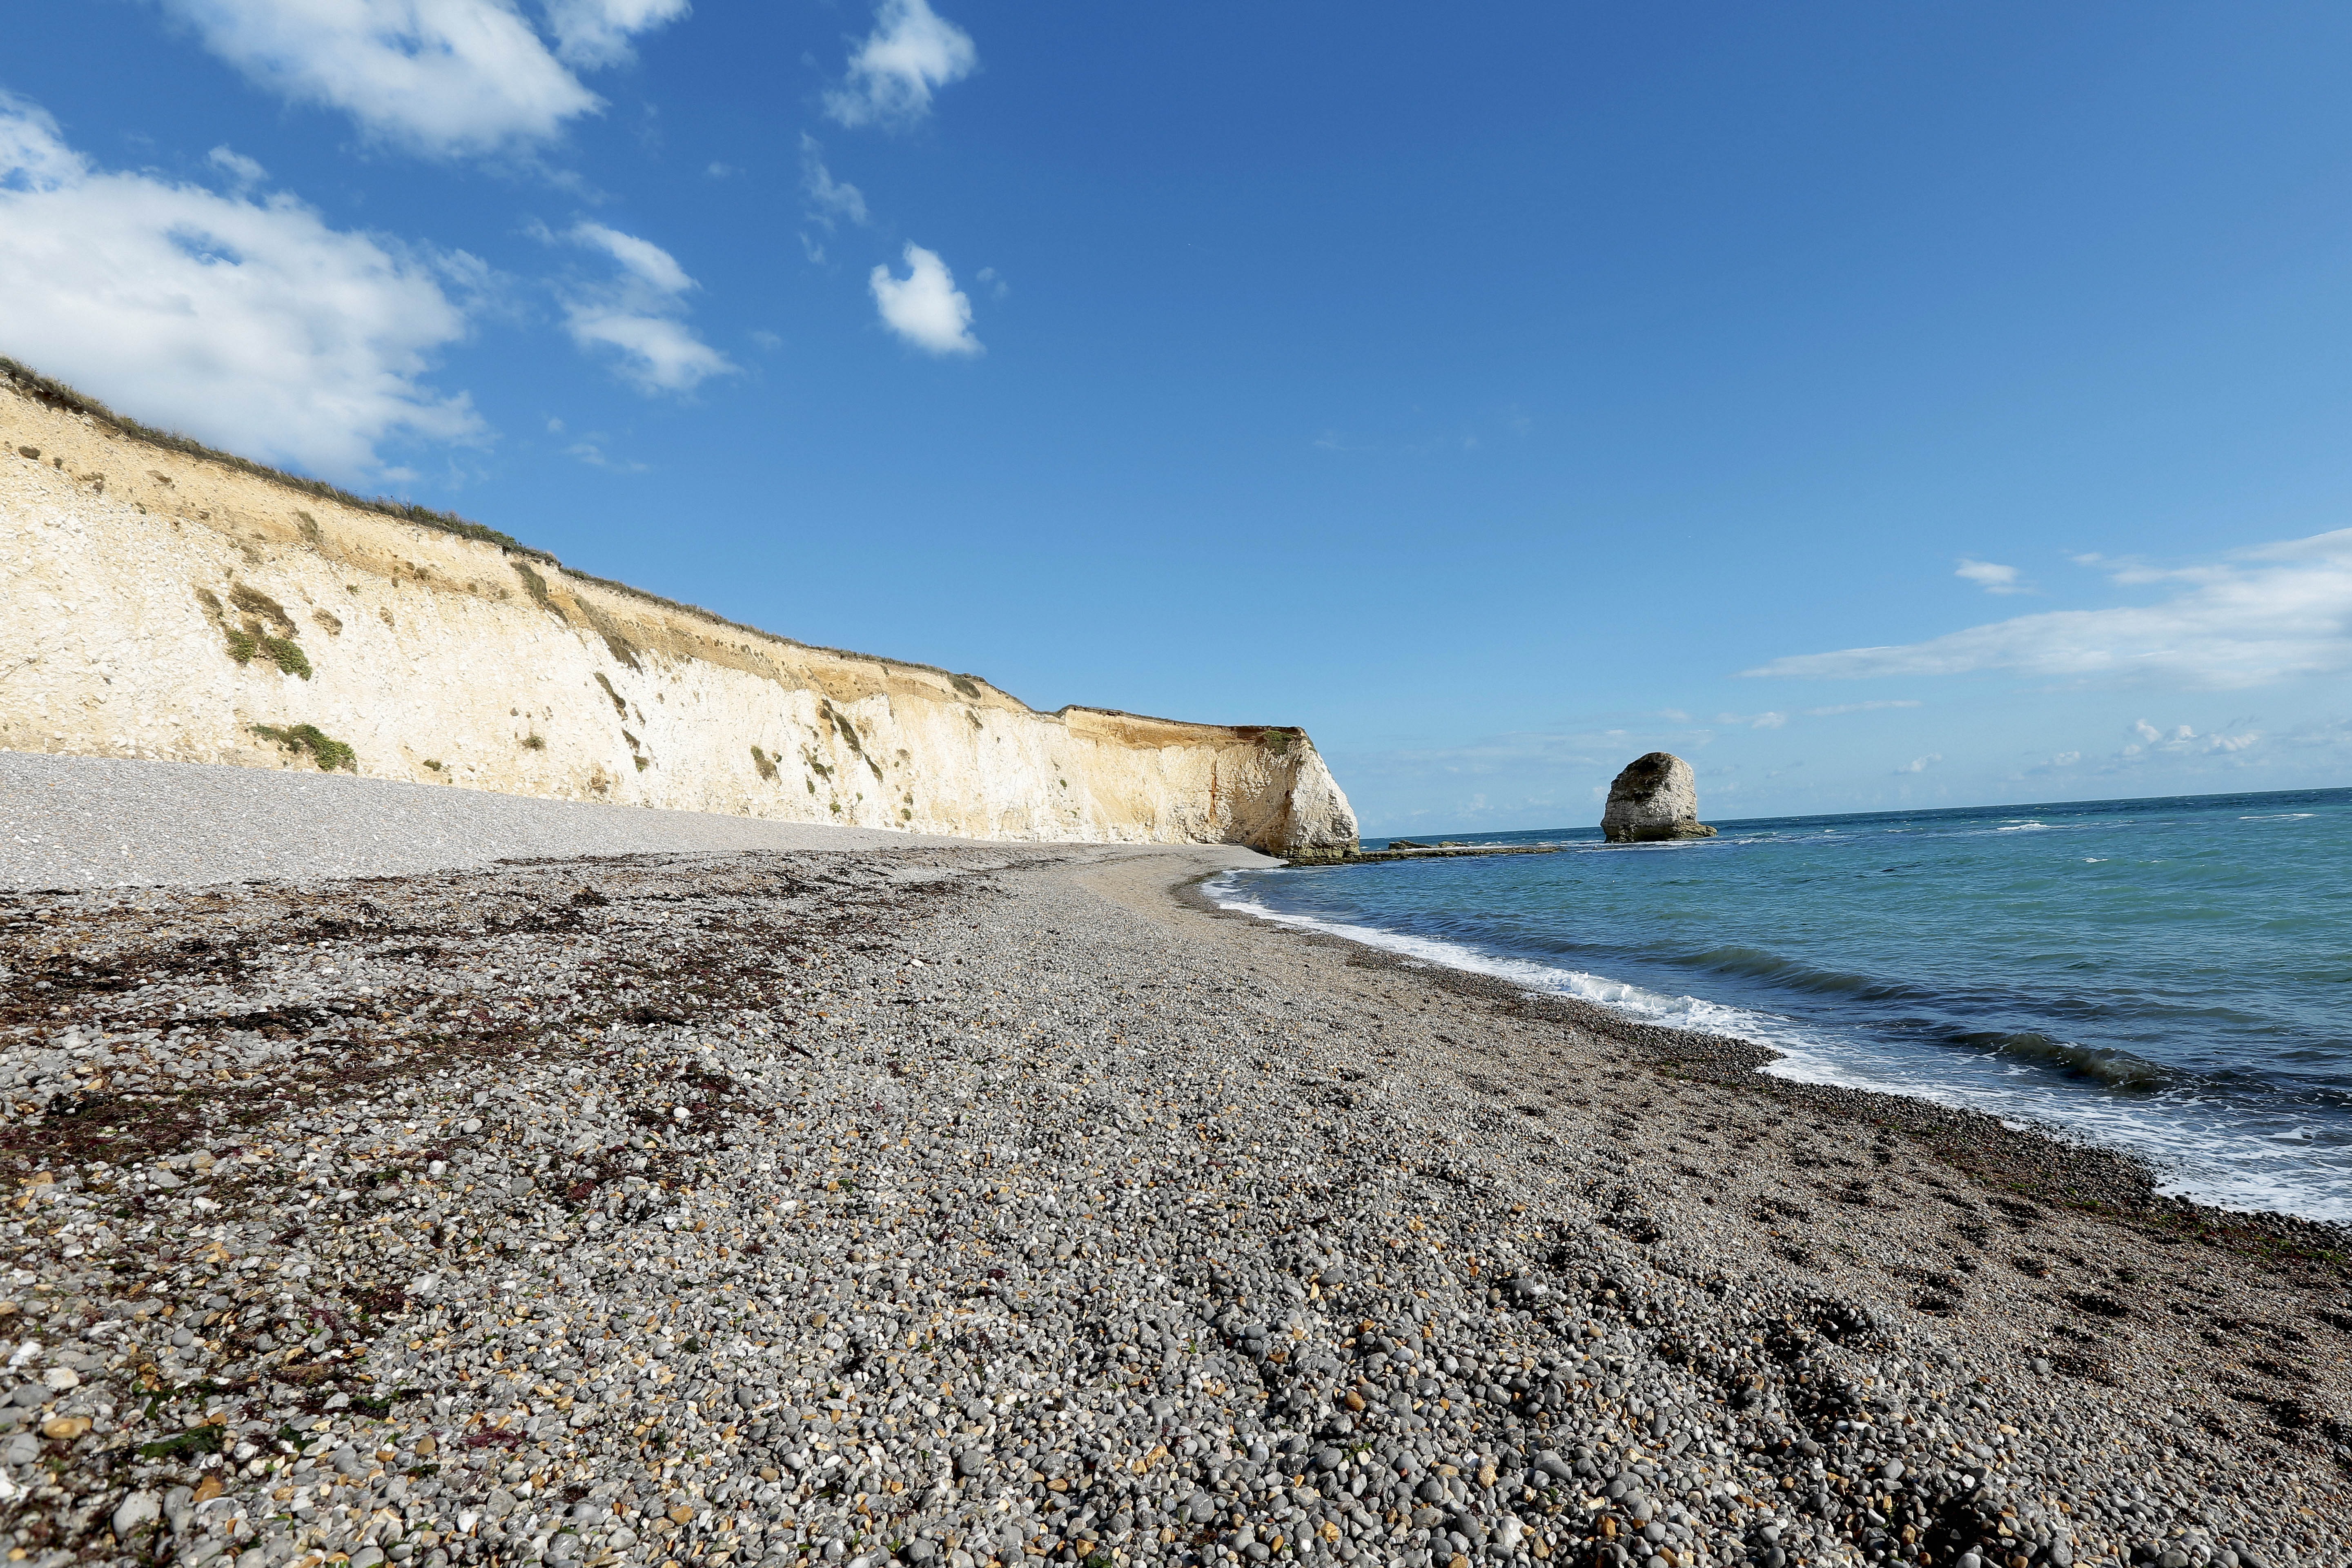
beach, sea, coast, water, nature, sand, rock, ocean, horizon, shore, wave, view, summer, vacation, cliff, seaside, cove, paradise, tropical, bay, blue, terrain, material, body of water, cape, wind wave